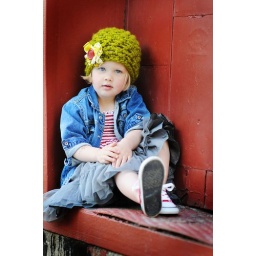
kaylin in urban green hat 5-09